Tethininae

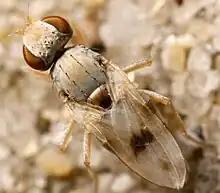
Tethina lusitanica

Tethininae, formally the family Tethinidae is a paraphyletic group of tiny drab-coloured or grey Acalyptratae flies. There are over 115 species in 7 genera known from all zoogeographic regions. They are inconspicuous flies which are still poorly known in some remote, huge, tropical areas (e.g. South America).